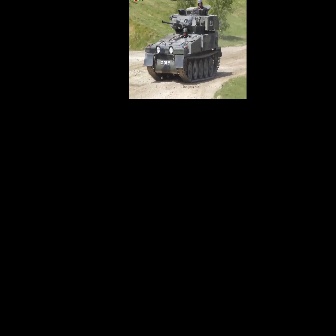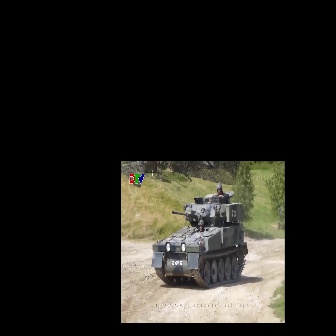
  Please identify the target specified by the bounding box [143,4,222,82] in the first image and locate it in the second image. Return the coordinates in [x_min,y_min,x_max,y_max] format.
Answer: [150,190,248,288]